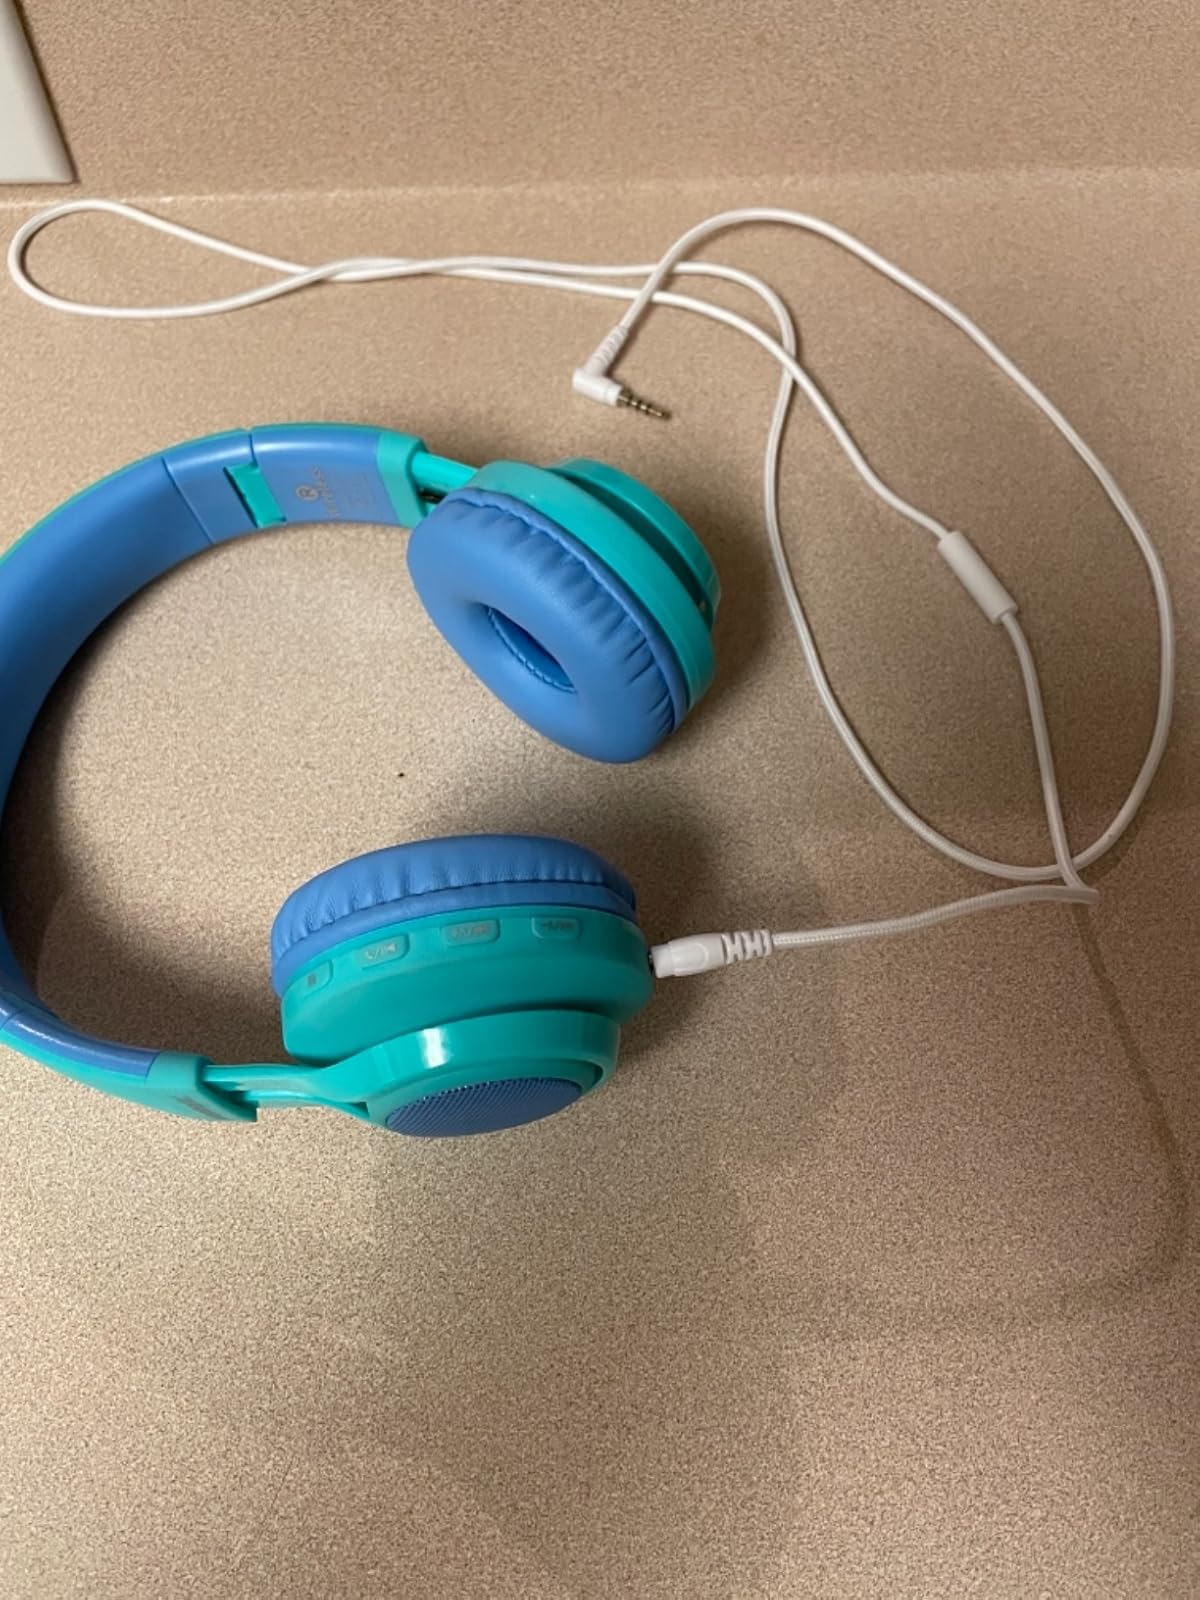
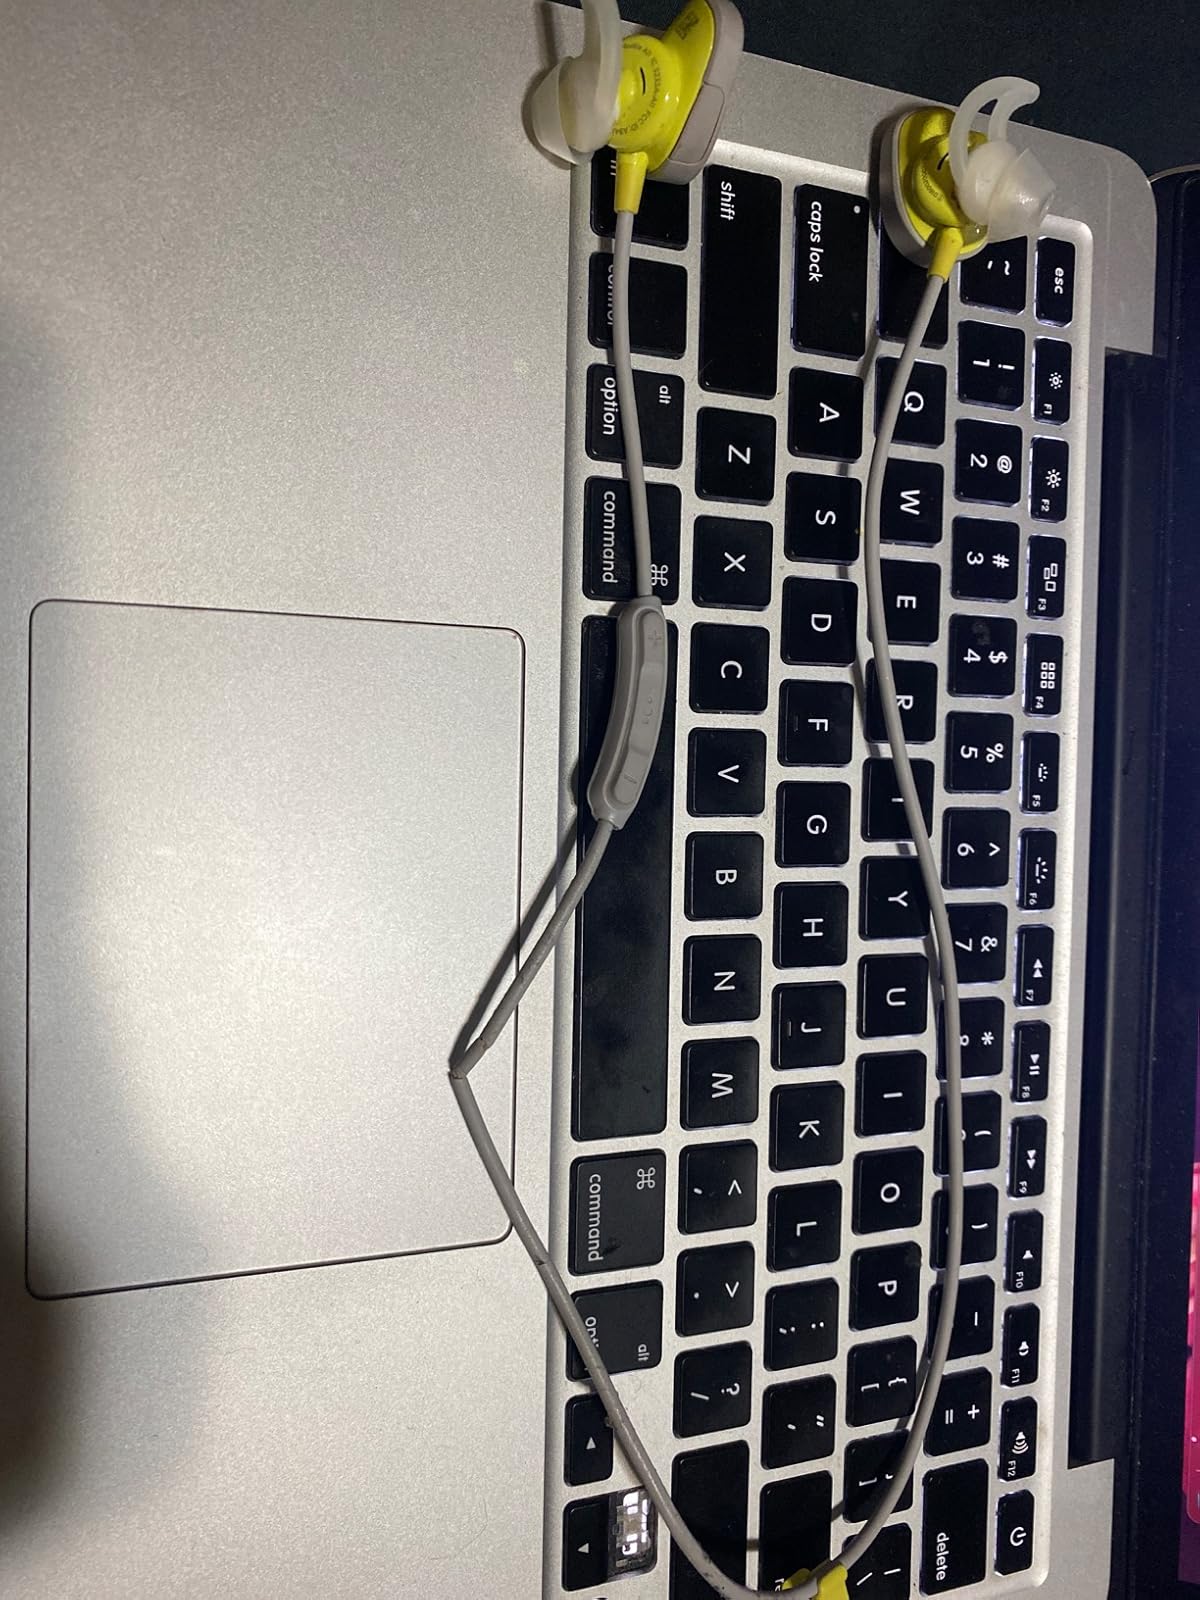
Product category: headphones
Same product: no